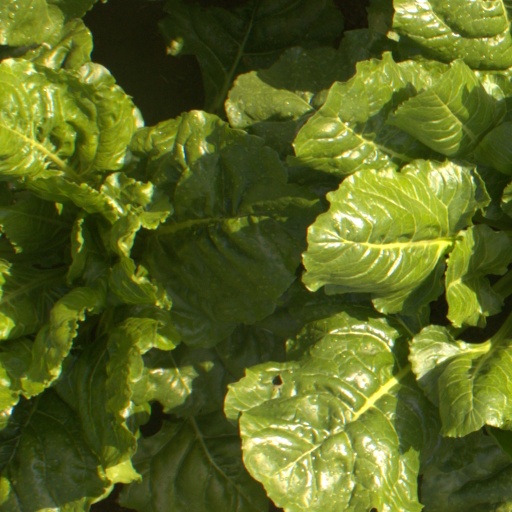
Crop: sugar beet